Corey Kluber

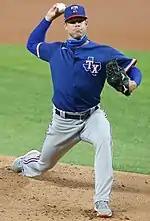
Kluber pitching in 2020.

Kluber began the 2013 season with Columbus, but received a promotion when Brett Myers suffered an elbow injury. On June 16, 2013, Kluber threw eight shutout innings in a 2–0 victory over the Washington Nationals. He co-won the American League Player of the Week Award for the week ending June 16, 2013, sharing the honor with teammate Jason Kipnis. On September 22, 2013, Kluber became the first pitcher to strike out 14 batters in consecutive starts since Randy Johnson in 2004. He finished the season with an 11–5 record and a 3.85 ERA.